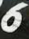
Number: 6